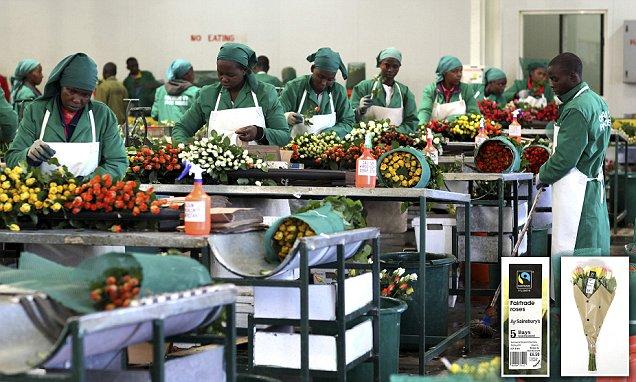
Wanawake wakiwa kiwandani wamevalia mavazi ya kijani, wanashughulika na maua na matunda kwenye meza ndefu, wakiandaa bidhaa kwa ajili ya sokoni, jambo linaloashiria mchakato wa uzalishaji na usindikaji wa maua na matunda katika kiwanda.